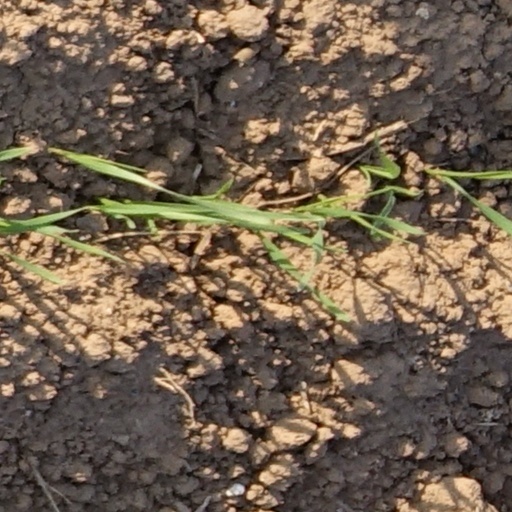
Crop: wheat